Bear Road, Brighton

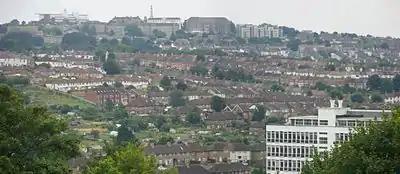
The Bear Road area is characterised by dense terraced housing. This view is taken from Hollingbury Hill on the other side of the Lewes Road valley.

The Bear Road area is a largely residential area in the east of Brighton, part of the English city of Brighton and Hove. Centred on the steep west–east road of that name, it is characterised by terraced houses of the early 20th century, but Brighton's main cemeteries were established here in the 19th century and there is also some industry.